Traffic bollard

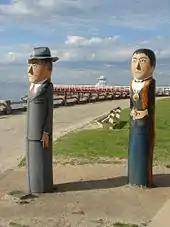
Figural bollard sculptures in Geelong, Victoria

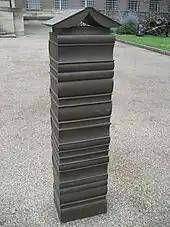
"Ex libris" bollard outside Cambridge University Library, by Harry Gray

Bollards are used to protect buildings and people in public spaces from car ramming attacks and accidental collisions. Related protections against deliberate attacks are wedge barriers and archer barriers.